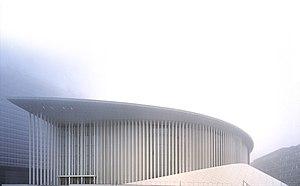
La Philharmonie en Luxembourg Atelier Christian de Portzamparc
La Philharmonie Luxembourg est une salle de concerts située sur le Plateau de Kirchberg à Luxembourg-Ville. Inaugurée en 2005, elle accueille aujourd’hui plus de 400 représentations par an et fait partie des principales salles de concerts en Europe.
Le Luxembourg, en forme longue le Grand-Duché de Luxembourg ou le grand-duché de Luxembourg, en luxembourgeois Lëtzebuerg et Groussherzogtum Lëtzebuerg, en allemand Luxemburg et Großherzogtum Luxemburg, est un pays d'Europe de l'Ouest sans accès à la mer. Il est bordé par la Belgique à l'ouest et au nord, l'Allemagne à l'est, et la France au sud. Il comprend deux régions principales : l'Oesling au nord, qui est une partie du massif de l'Ardenne, et le Gutland au sud, prolongement de la Lorraine au sens géologique du terme. Le Luxembourg compte 602 005 habitants au 1ᵉʳ janvier 2018, et s'étend sur une superficie de 2 586 km², faisant de lui l'une des plus petites nations souveraines d'Europe.
BESIX Group SA est un groupe de construction basé à Bruxelles. Actif depuis 1909, BESIX est présent en Europe, au Moyen-Orient, en Océanie, en Afrique, en Amérique du Nord et en Asie.